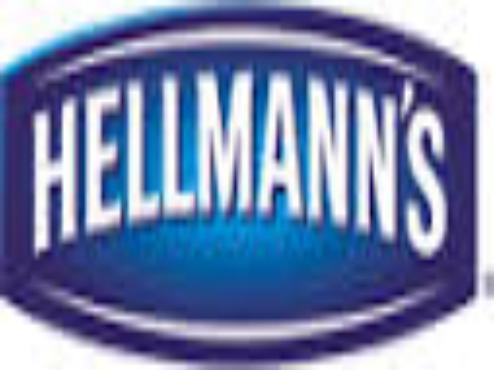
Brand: Hellmann's
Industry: Food